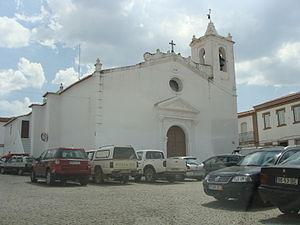
Eglise de Barrancos
Barrancos est une ville portugaise de la Raia située dans le district de Beja, dans la région de l'Alentejo et la sous-région du Bas Alentejo.